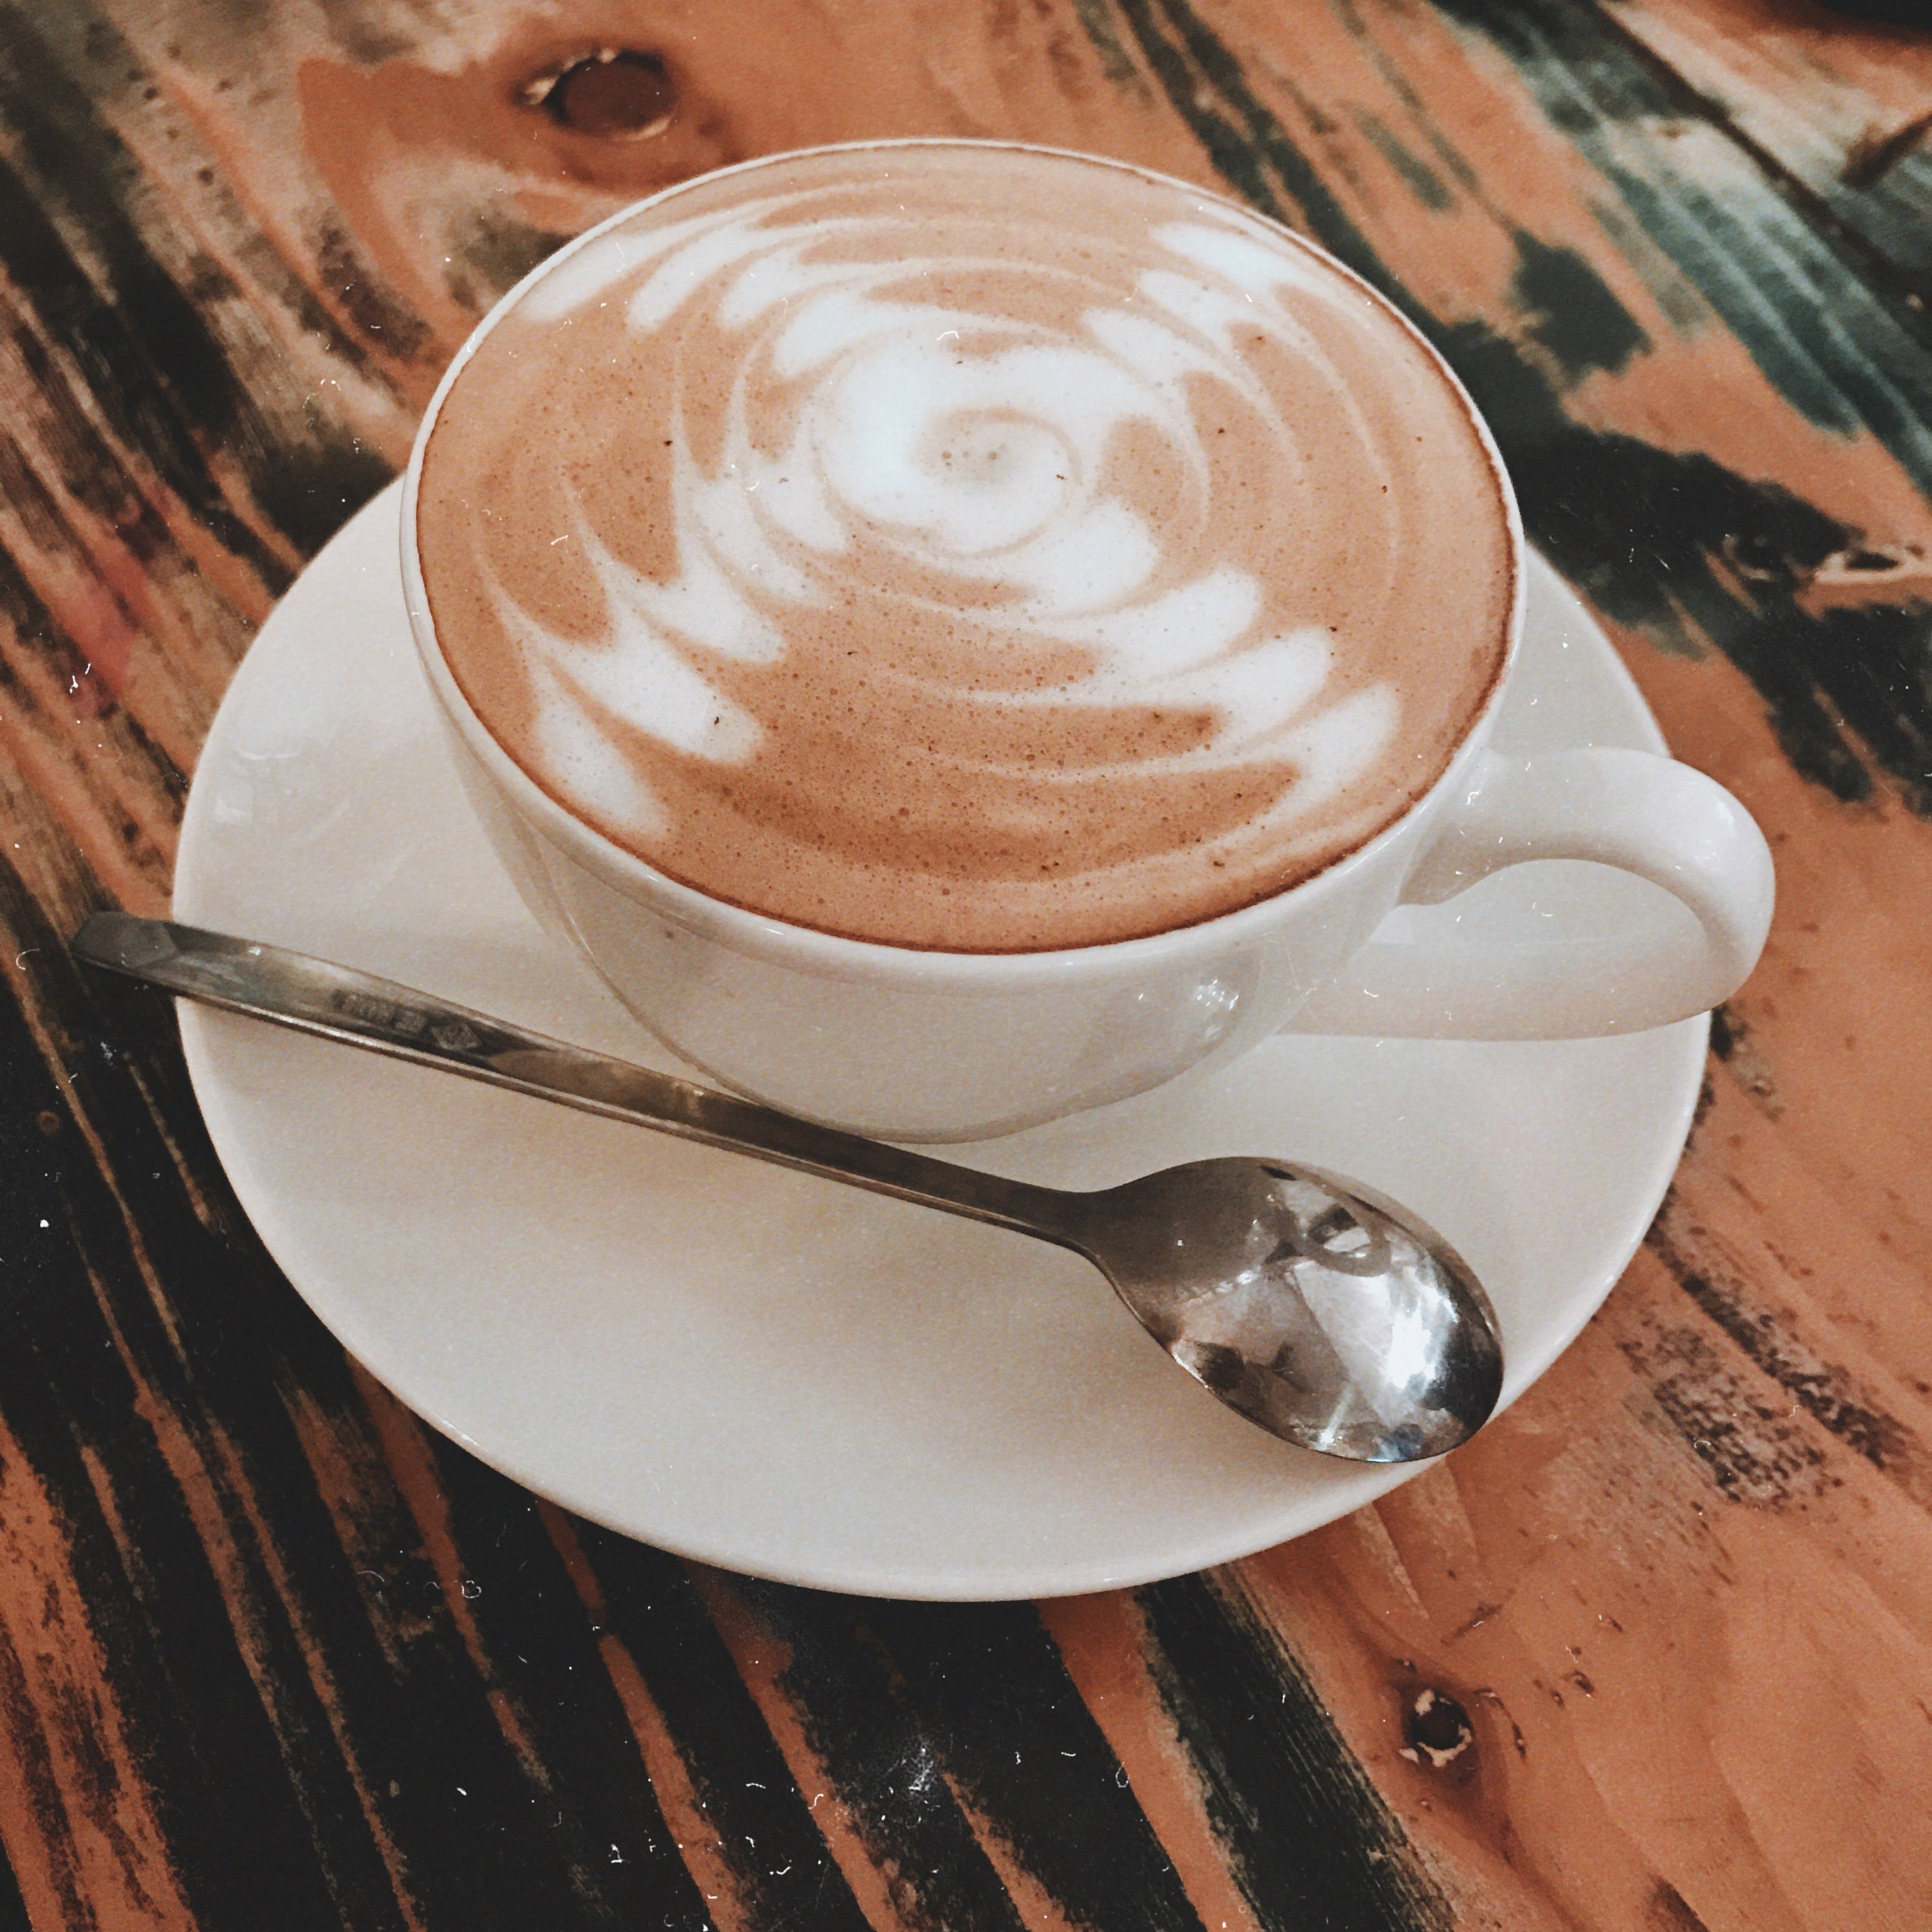
latte, caff macchiato, wiener melange, cafe au lait, flat white, cortado, saucer, cappuccino, marocchino, coffee milk, Espressino, mocaccino, coffee, white coffee, serveware, drink, ristretto, food, cup, caffeine, hot chocolate, non alcoholic beverage, espresso, coffee cup, sweetness, ipoh white coffee, cafe, babycino, spoon, cuban espresso, cuisine, tableware, Java coffee, cutlery, dish, latte macchiato